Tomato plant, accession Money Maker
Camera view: vertical (180 deg); turntable rotation: 210 degrees
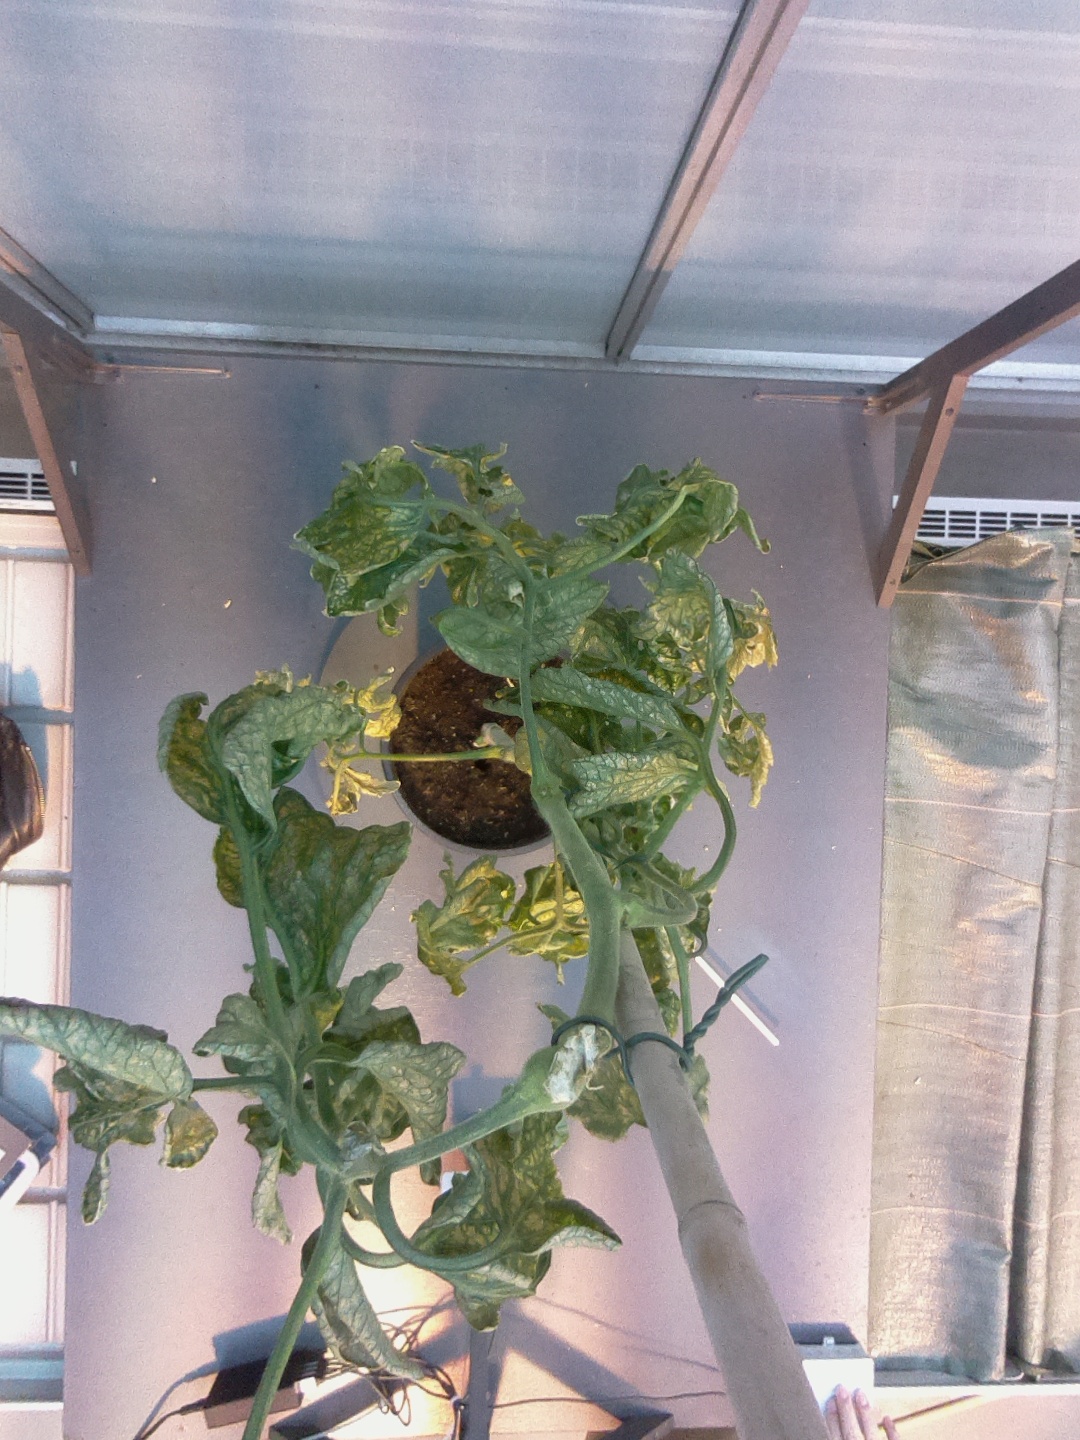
BBCH growth stage 52: 2 inflorescences visible